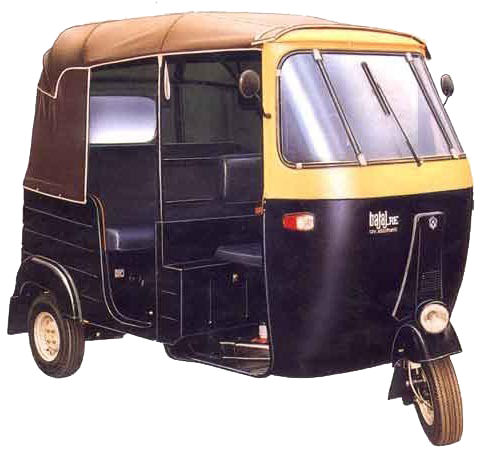
Vehicle type: Auto Rickshaws